Charles A. Shibell

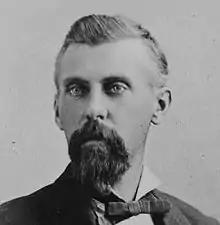
Charles A. Shibell

Charles A. Shibell (August 14, 1841 – October 21, 1908) was a teamster, miner, hotel owner, customs inspector, recorder, and Pima County, Arizona County Sheriff and a contemporary of Wyatt Earp and his brothers. Shibell promised a job as Deputy Sheriff to Earp, but when Earp announced his support for Bob Paul as the next sheriff, Shibell appointed Earp's antagonist Johnny Behan to the position instead.